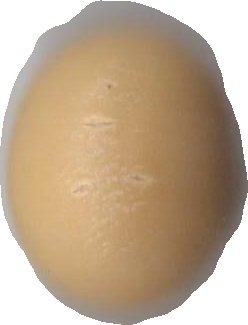
Variety: Grobogan